Halloween

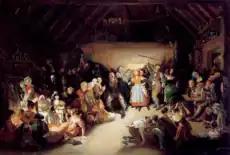
"Snap-Apple Night, or All-Hallow Eve", painted by Daniel Maclise in 1833, shows people feasting and playing divination games on Halloween in Ireland.

Samhain marked the end of the harvest season and beginning of winter or the 'darker half' of the year. It was seen as a liminal time, when the boundary between this world and the Otherworld thinned. This meant the "Aos Sí", the 'spirits' or 'fairies', could more easily come into this world and were particularly active. Most scholars see them as "degraded versions of ancient gods [...] whose power remained active in the people's minds even after they had been officially replaced by later religious beliefs". They were both respected and feared, with individuals often invoking the protection of God when approaching their dwellings. At Samhain, the "Aos Sí" were appeased to ensure the people and livestock survived the winter. Offerings of food and drink, or portions of the crops, were left outside for them. The souls of the dead were also said to revisit their homes seeking hospitality. Places were set at the dinner table and by the fire to welcome them. The belief that the souls of the dead return home on one night of the year and must be appeased seems to have ancient origins and is found in many cultures. In 19th century Ireland, "candles would be lit and prayers formally offered for the souls of the dead. After this the eating, drinking, and games would begin".